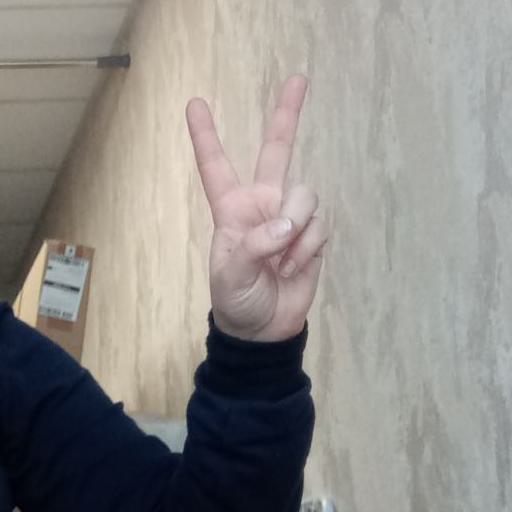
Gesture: peace